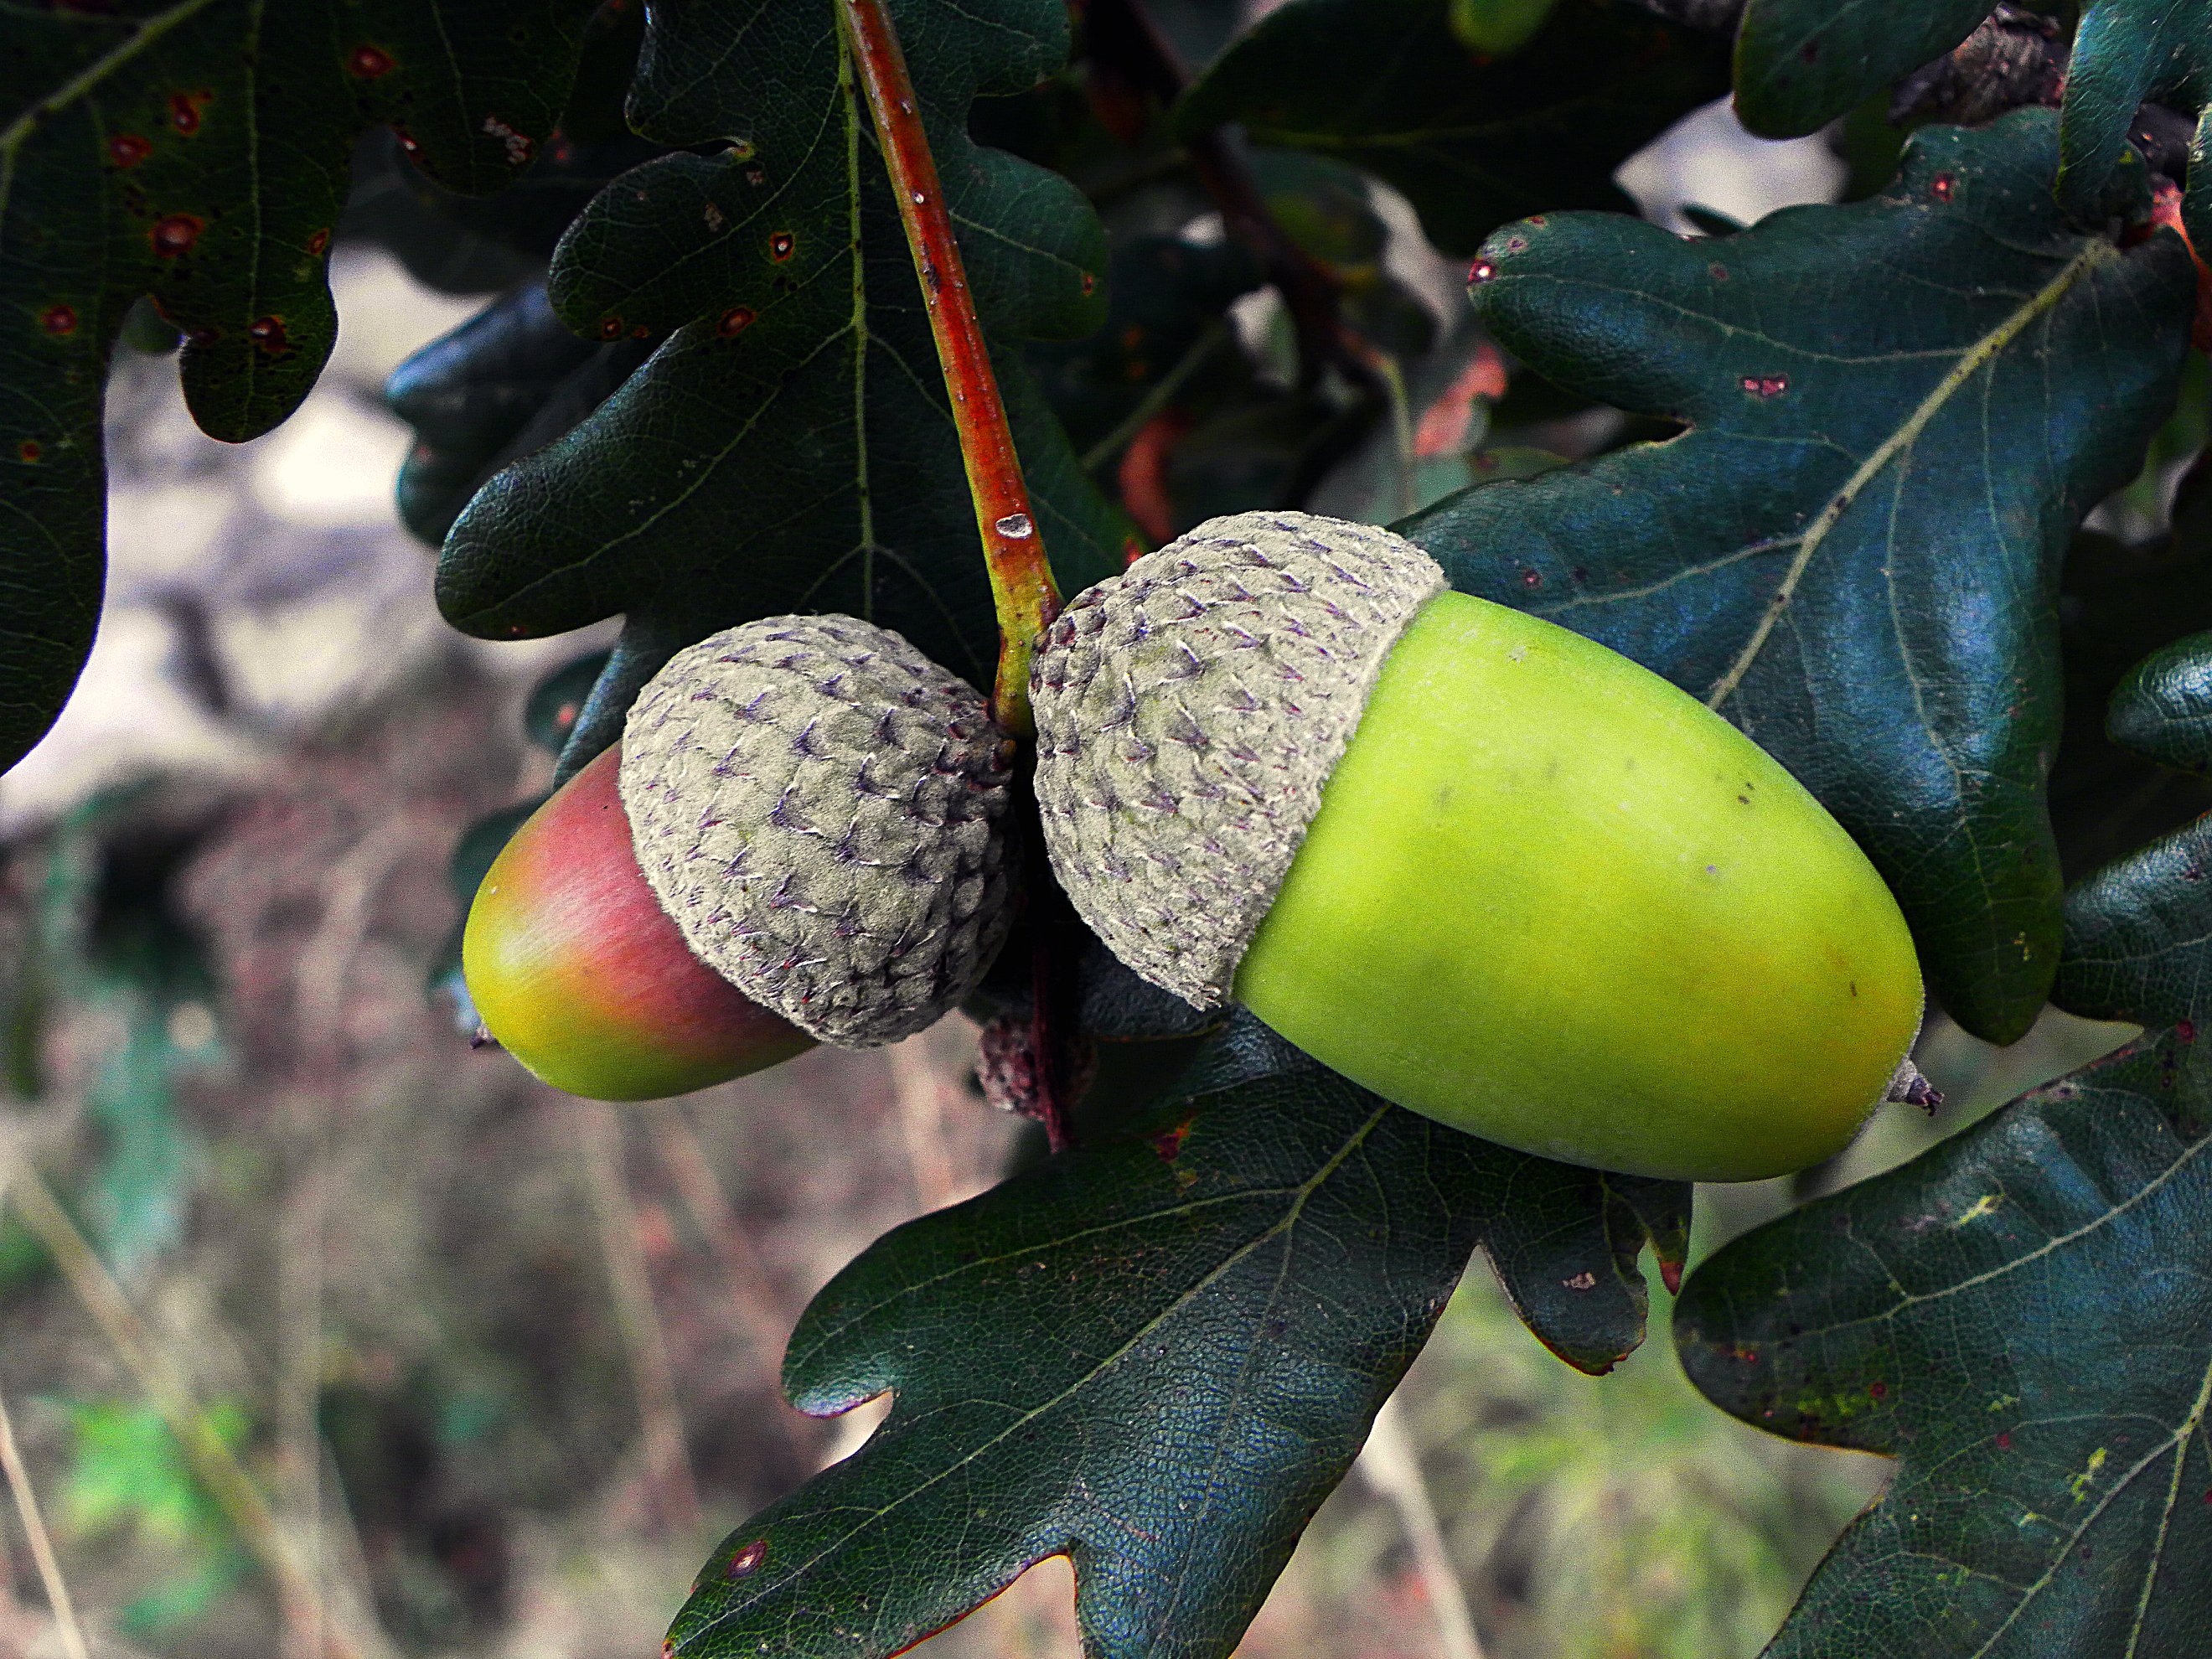
tree, nature, branch, plant, fruit, leaf, flower, food, spring, green, produce, autumn, botany, flora, season, flowers, shrub, oak, flores, ggl1, xovesphoto, gphoto, flowering plant, woody plant, land plant